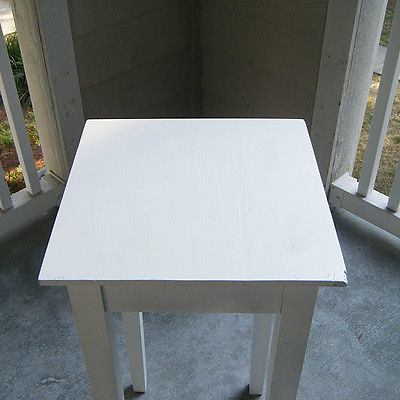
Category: table